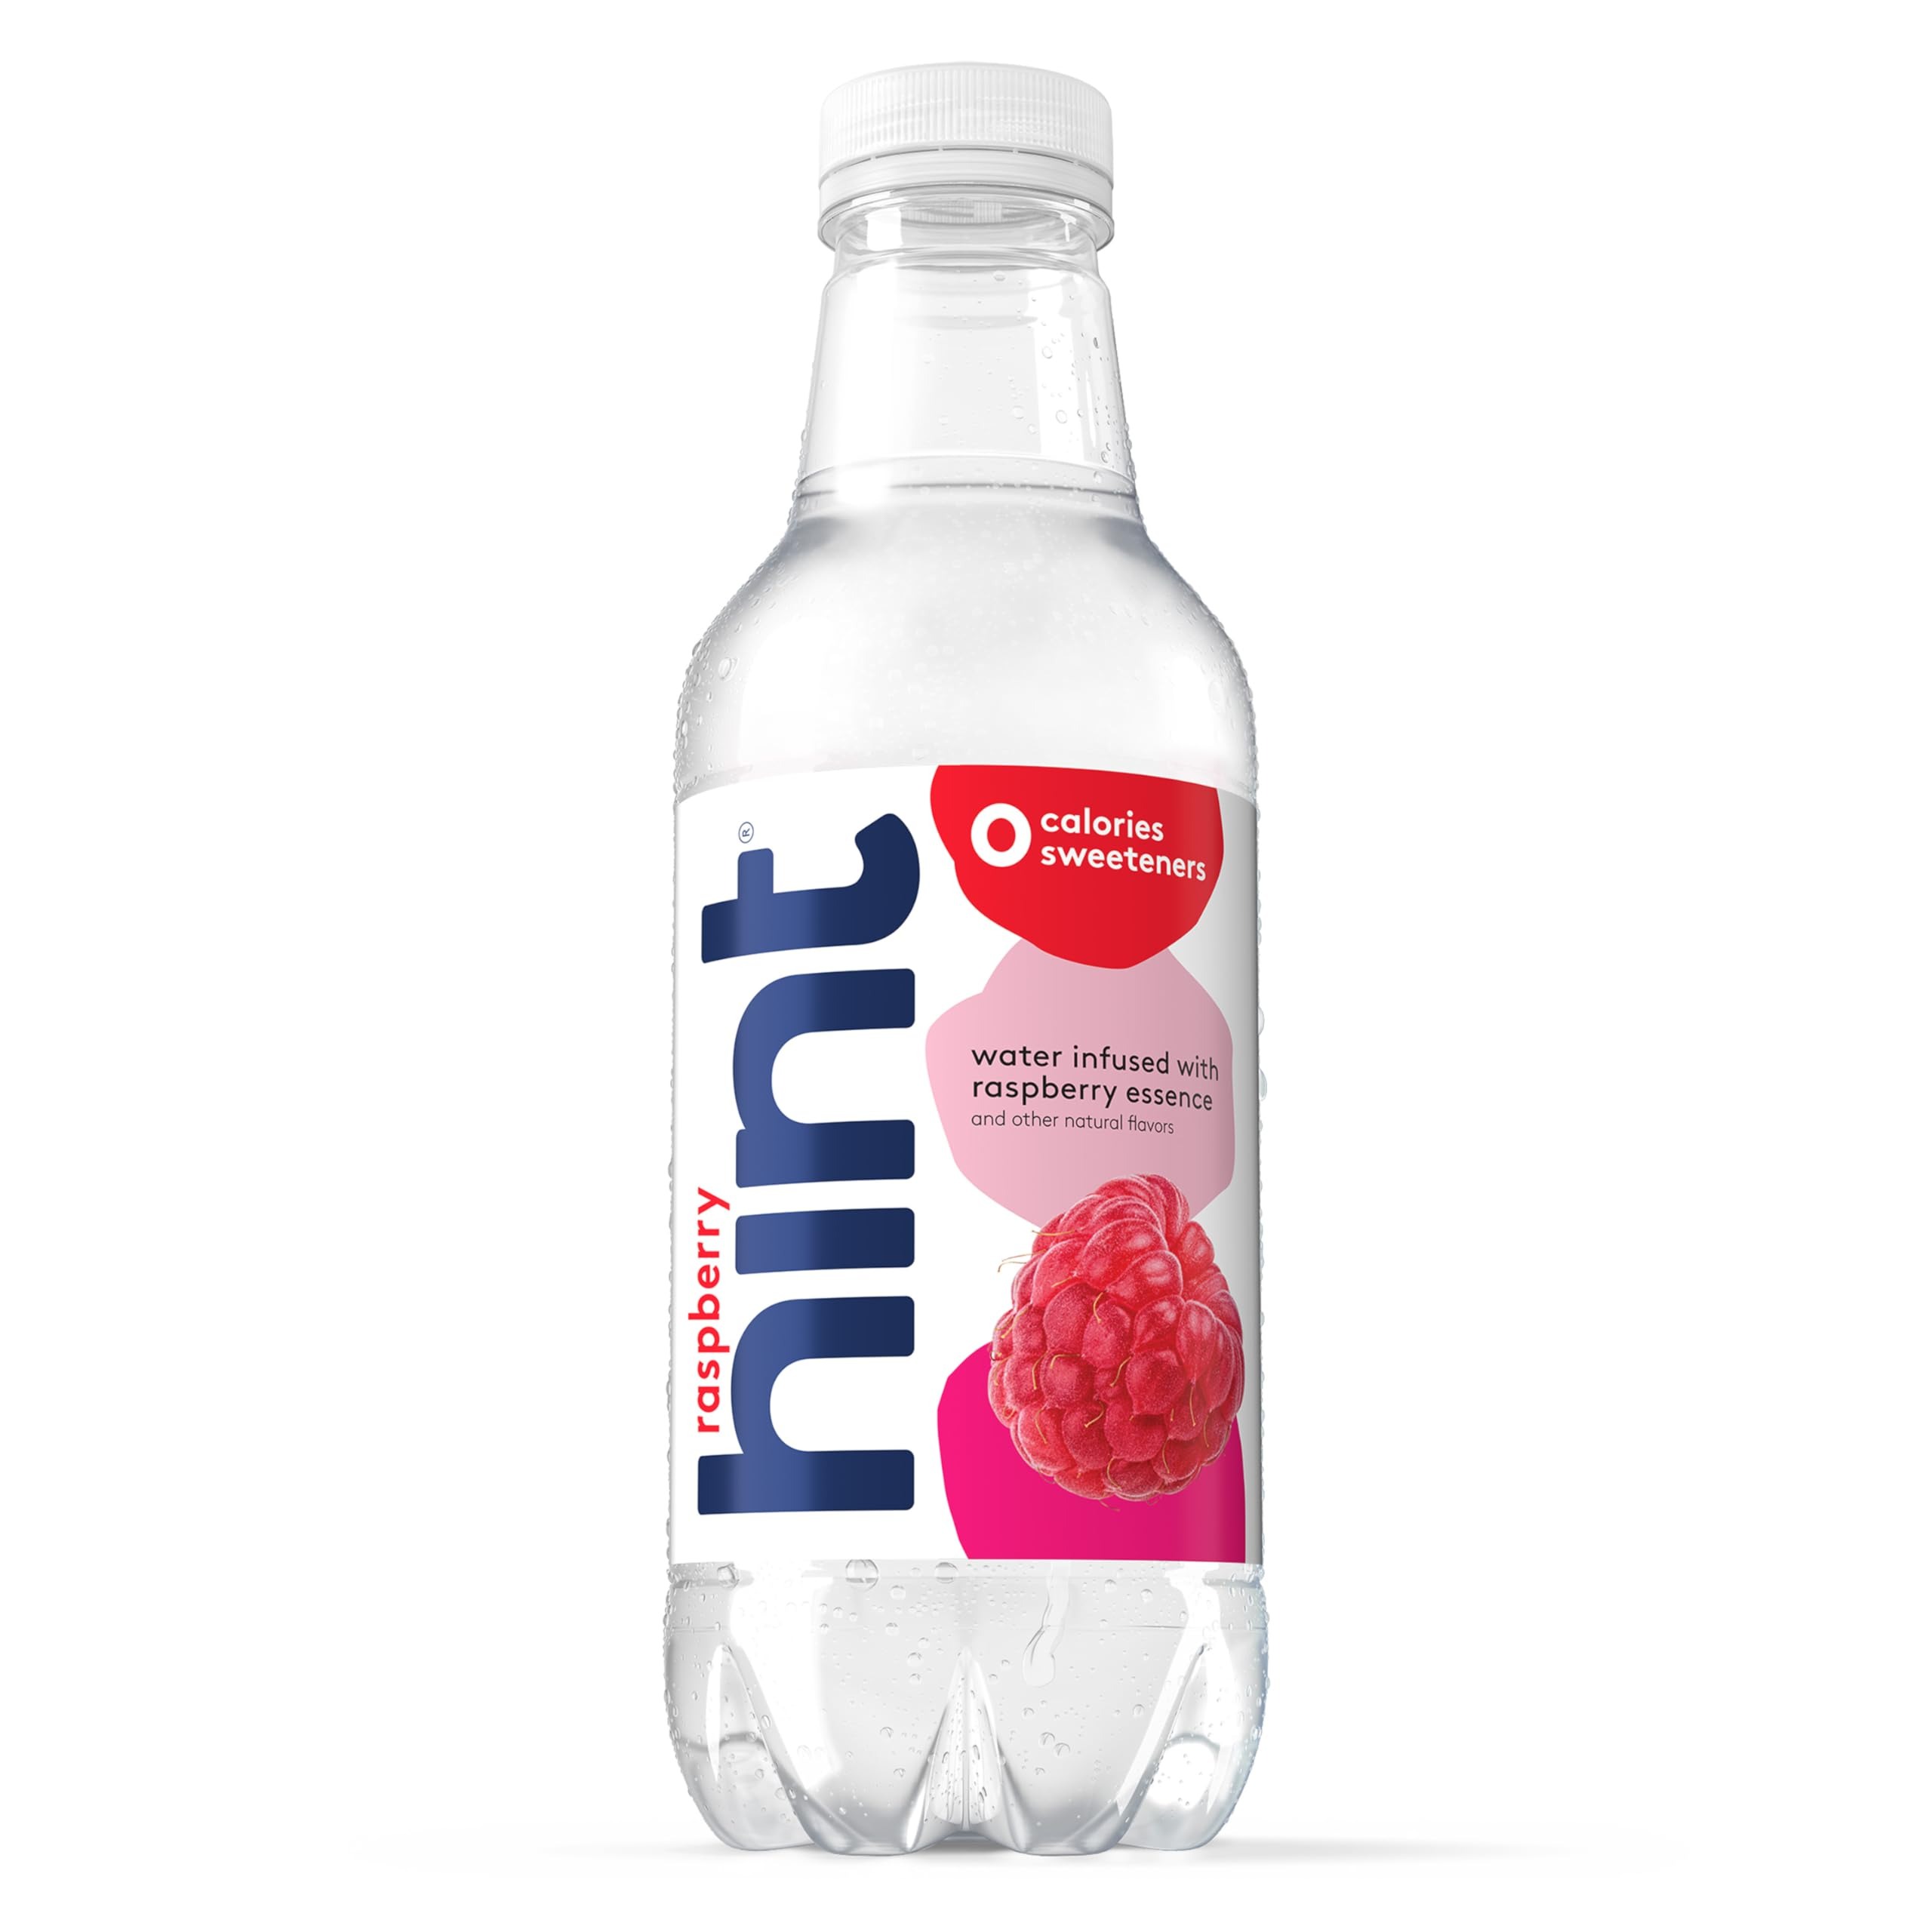
Item Name: Hint Water Raspberry Single Bottle, One 16 Ounce Bottle, Pure Water Infused with Raspberry, Zero Sugar, Zero Calories, Zero Sweeteners, Zero Preservatives, Zero Artificial Flavors
Bullet Point 1: WATER WITH A TOUCH OF TRUE FRUIT FLAVOR: Our unique fruit essences create surprisingly accurate fruit flavors without adding sugar or diet sweeteners. The result- Delicious Raspberry Hint Water that tastes like raspberries and has zero calories
Bullet Point 2: RASPBERRY FLAVORED WATER: Purified, unsweetened, fruit-infused water that really tastes like raspberry, with just the right mix of lusciousness and zest
Bullet Point 3: ZERO SUGAR, ZERO SWEETENERS, ZERO CALORIES: Hint contains no sugar, no sweeteners, and no calories giving Hint Water a deliciously clean taste that you can feel great about drinking
Bullet Point 4: HINT HELPS PEOPLE FALL IN LOVE WITH WATER: Most people know that they should be drinking more water and fewer sweetened beverages, but plain water is boring. Hint Water tastes so delicious that it actually helps people drink more water
Bullet Point 5: BETTER HYDRATION & BETTER HEALTH: Staying hydrated can improve your mood, complexion, and muscle and joint health. Hint Water is also vegan, Gluten-Free, nut-free and Kosher certified. Hint is the perfect way to hydrate deliciously
Value: 16.0
Unit: Fl Oz

Price: 1.79